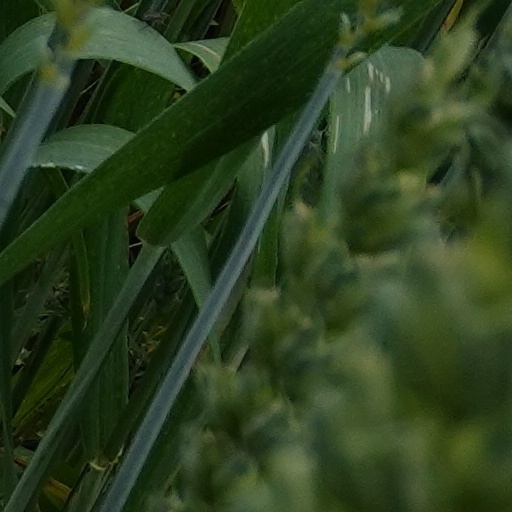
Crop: wheat